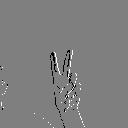
ASL letter: v